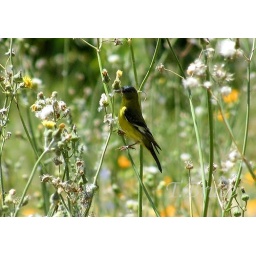
bird in wild flowers